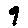
Label: 9